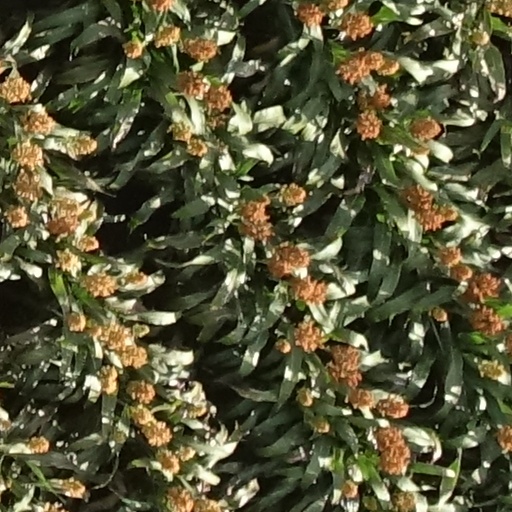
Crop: sorghum